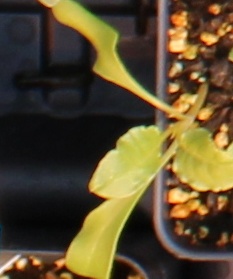
Label: Sugar beet